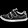
Label: Sneaker